John Folse

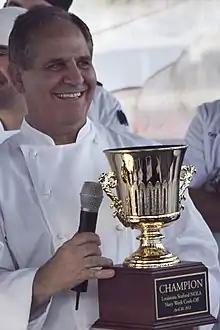
John Folse presenting a Seafood Cook-Off trophy in 2012

John David Folse (born July 9, 1946) is an American chef, restaurant owner, and television host. A lifelong resident of Louisiana, he is seen as a leading authority on Cajun and Creole cuisine and culture.